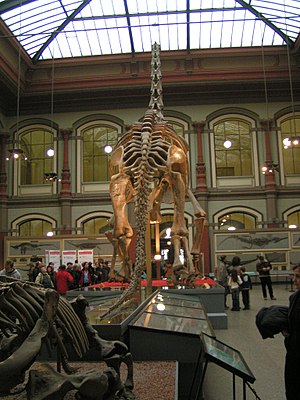
Berlin / Kultur og seværdigheder / Museer
Centralhallen i Museum für Naturkunde med store dinosaure.
Berlin er hovedstaden i Tyskland og hjemsted for den tyske regering og parlament. Tillige er Berlin en af Tysklands 16 delstater. Delstaten og byen Berlin er helt omgivet af delstaten Brandenburg og ligger ved floden Spree i det østlige Tyskland blot 70 kilometer fra den tysk-polske grænse. Pr. 31. december 2018 havde byen 3.644.826 indbyggere.